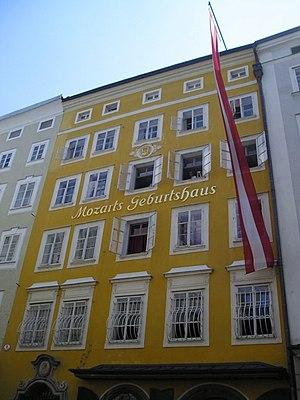
Autriche, Salzbourg, Getreidegasse
Wolfgang Amadeus Mozart ou Johannes Chrysostomus Wolfgangus Theophilus Mozart est un compositeur classique né à Salzbourg le 27 janvier 1756 et mort à Vienne le 5 décembre 1791.